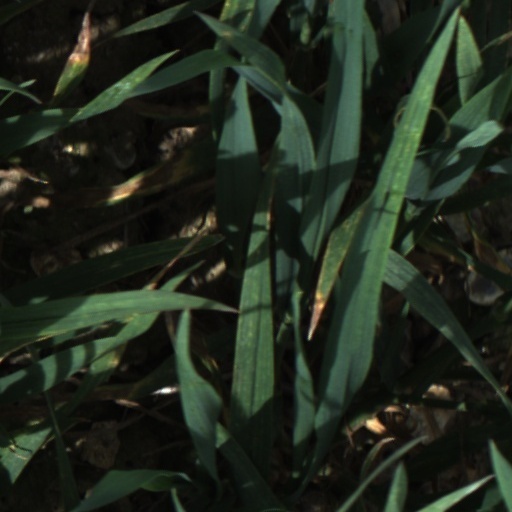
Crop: wheat